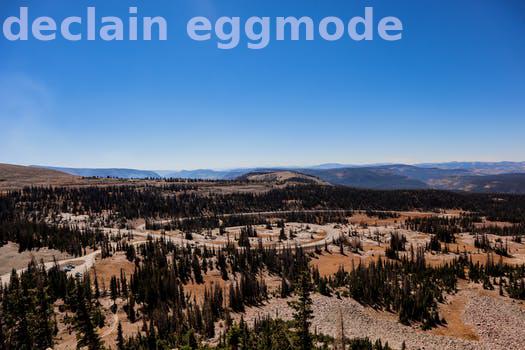
Label: Watermark